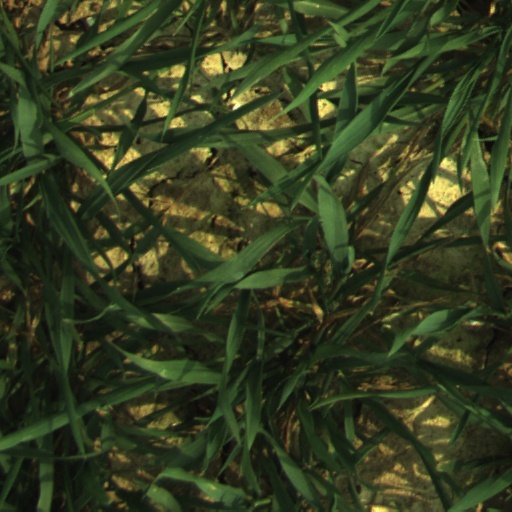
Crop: wheat